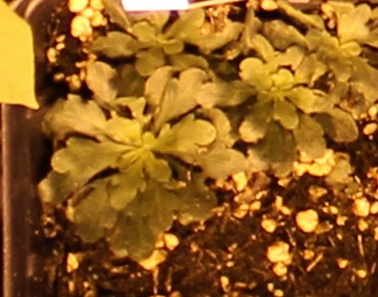
Label: Horseweed